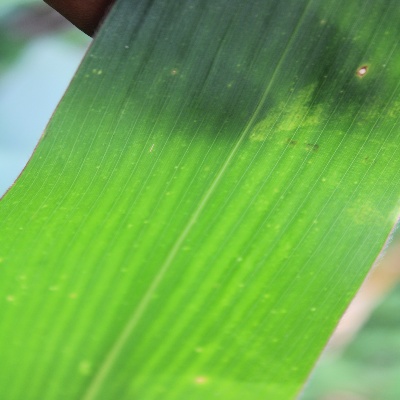
Crop: Maize
Condition: leaf spot